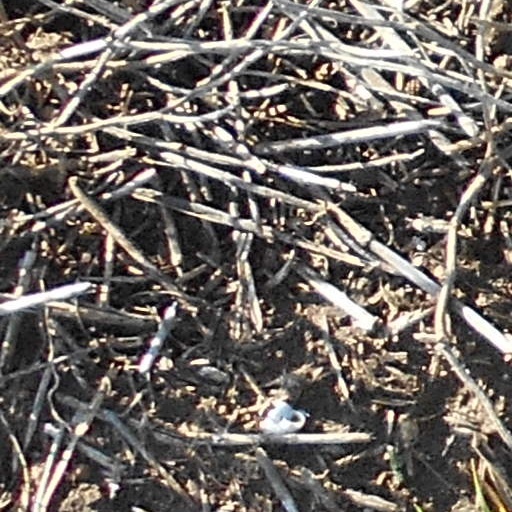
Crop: wheat